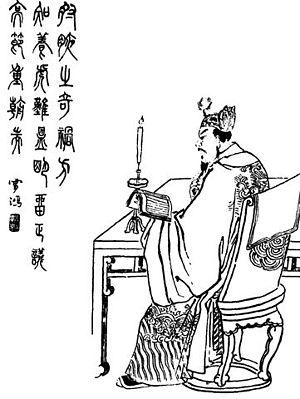
Ding Yuan est un cavalier et archer, gouverneur de Bing et chef de guerre.